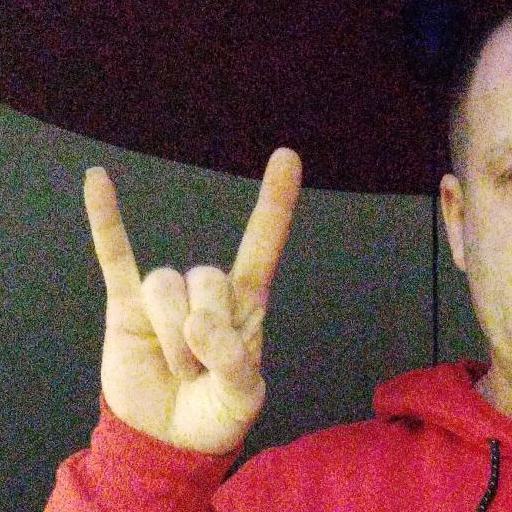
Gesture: rock